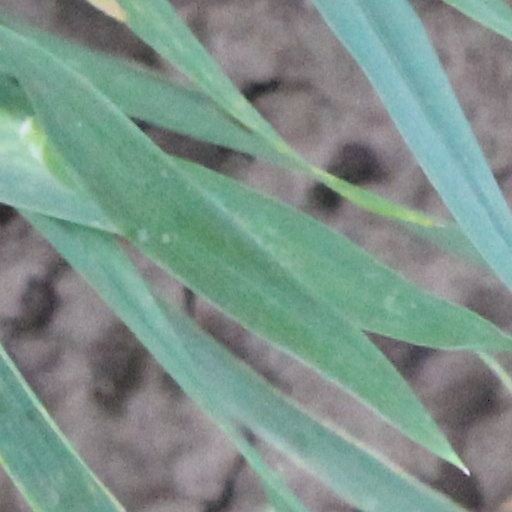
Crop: wheat